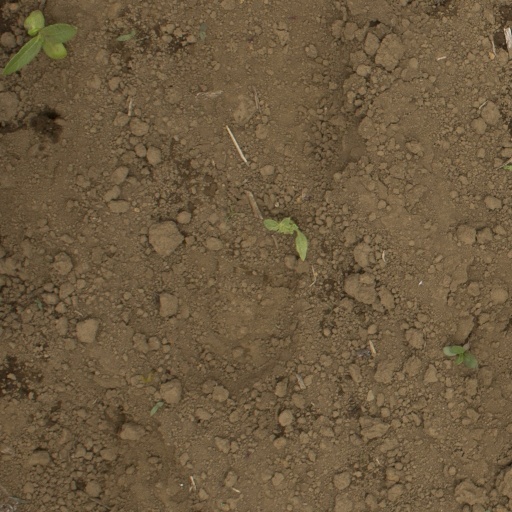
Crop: Jerusalem artichoke